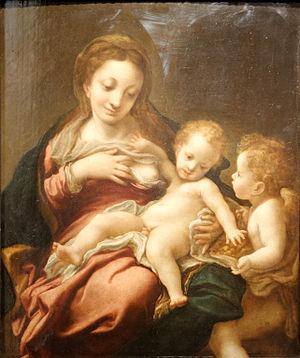
Madonna and child with an Angel (Madonna del Latte). Correggio (Antonio Allegri). Museum of Fine Arts, Budapest. Collection Esterházy, 1871. Inv. N°55
Antonio Allegri da Correggio, dit Il Correggio, en français Le Corrège, né à Correggio, aux alentours de 1489, et mort le 5 mars 1534 dans la même ville, est l’un des grands peintres de la Renaissance de l'école de Parme.
La Vierge à l'Enfant, ou Madone, est un thème récurrent en peinture et en sculpture religieuses, renvoyant à la Nativité du Christ et à la maternité de la Vierge Marie.